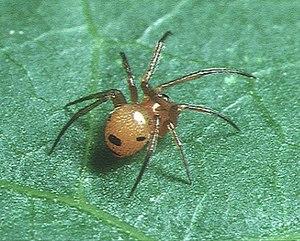
Nihonhimea est un genre d'araignées aranéomorphes de la famille des Theridiidae.
Nihonhimea japonica est une espèce d'araignées aranéomorphes de la famille des Theridiidae.